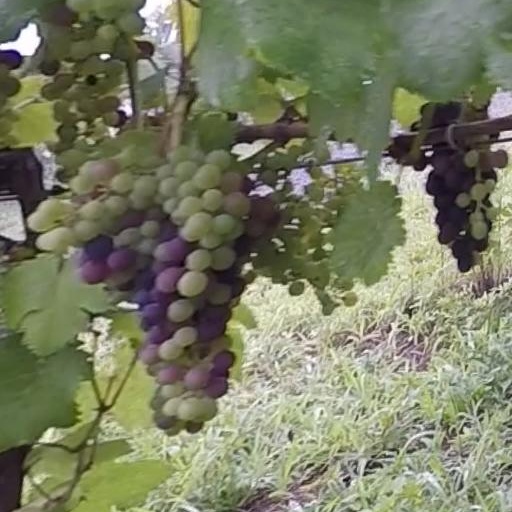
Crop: grape